Joseph Raihelgauz

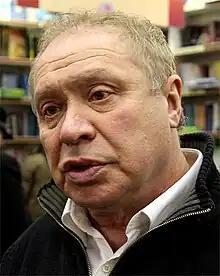

Joseph Leonidovich Raihelgauz (Reichelhaus) (born June 12, 1947, Odessa) is a Soviet and Russian theater director, teacher; People's Artist of Russia (1999), professor of the Russian University of Theatre Arts (GITIS), founder and artistic director of the Moscow theater . Member of the Public Council of the Russian Jewish Congress.